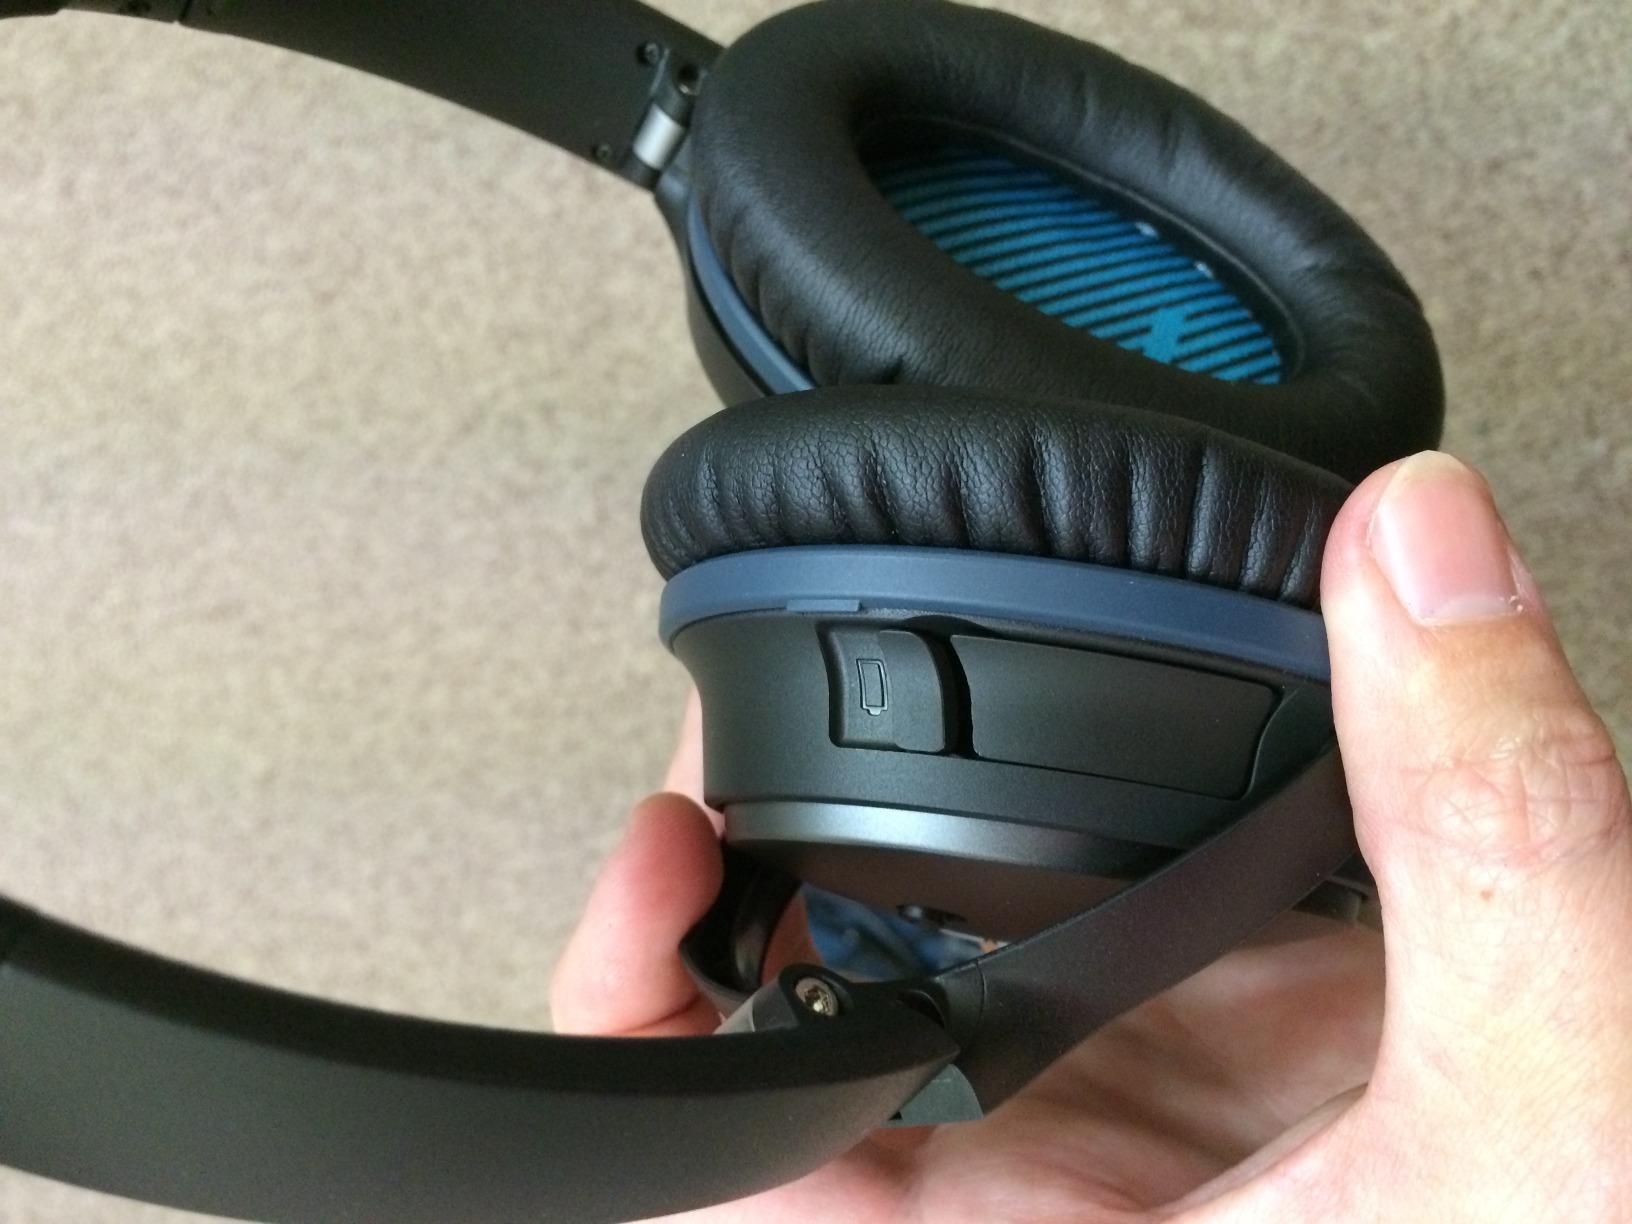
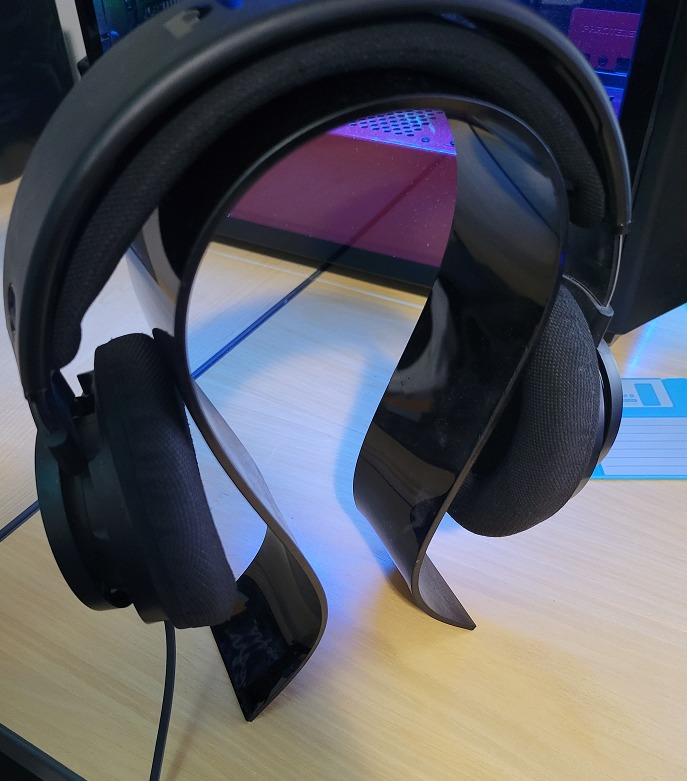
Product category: headphones
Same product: no